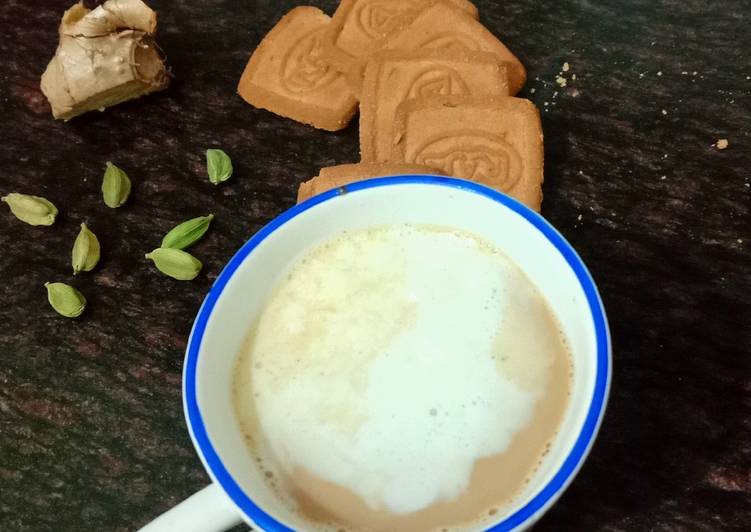
Dish: chai